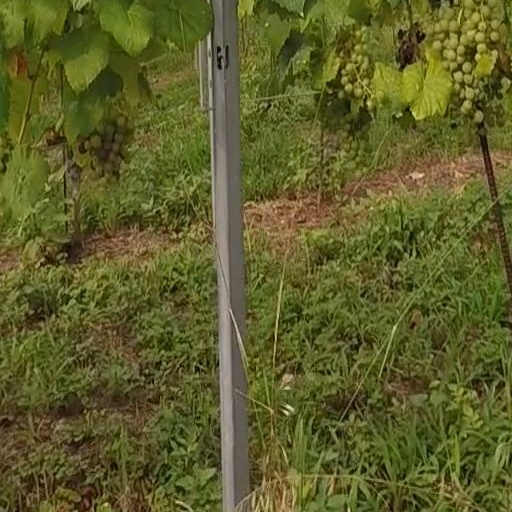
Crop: grape